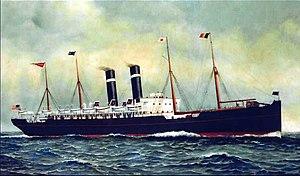
Le SS Kroonland était un paquebot transatlantique de l'International Mercantile Marine de son lancement en 1902 jusqu'à son ferraillement en 1927. Le Kroonland était le sister-ship du SS Finland et proche des Vaderland et Zeeland de la même compagnie. Le Kroonland voyagea pour la Red Star Line, pendant 15 ans, ainsi que pour l'American Line et pour la Panama Pacific Line, toutes des filiales de l'IMM. Pendant la Première Guerre mondiale, le navire a servi de bateau de transport pour l'United States Army sous le nom de USAT Kroonland en avril 1918 et en tant qu'auxiliaire de l'United States Navy sous le nom de USS Kroonland d'avril 1918 à octobre 1919.